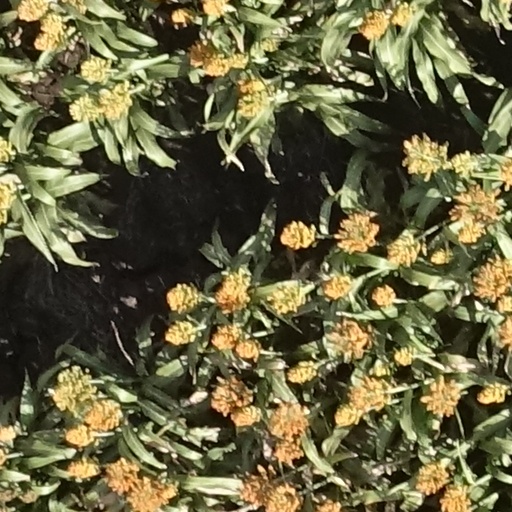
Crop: sorghum